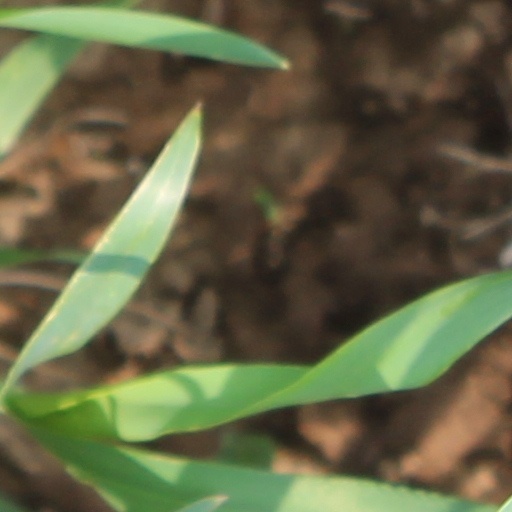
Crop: wheat